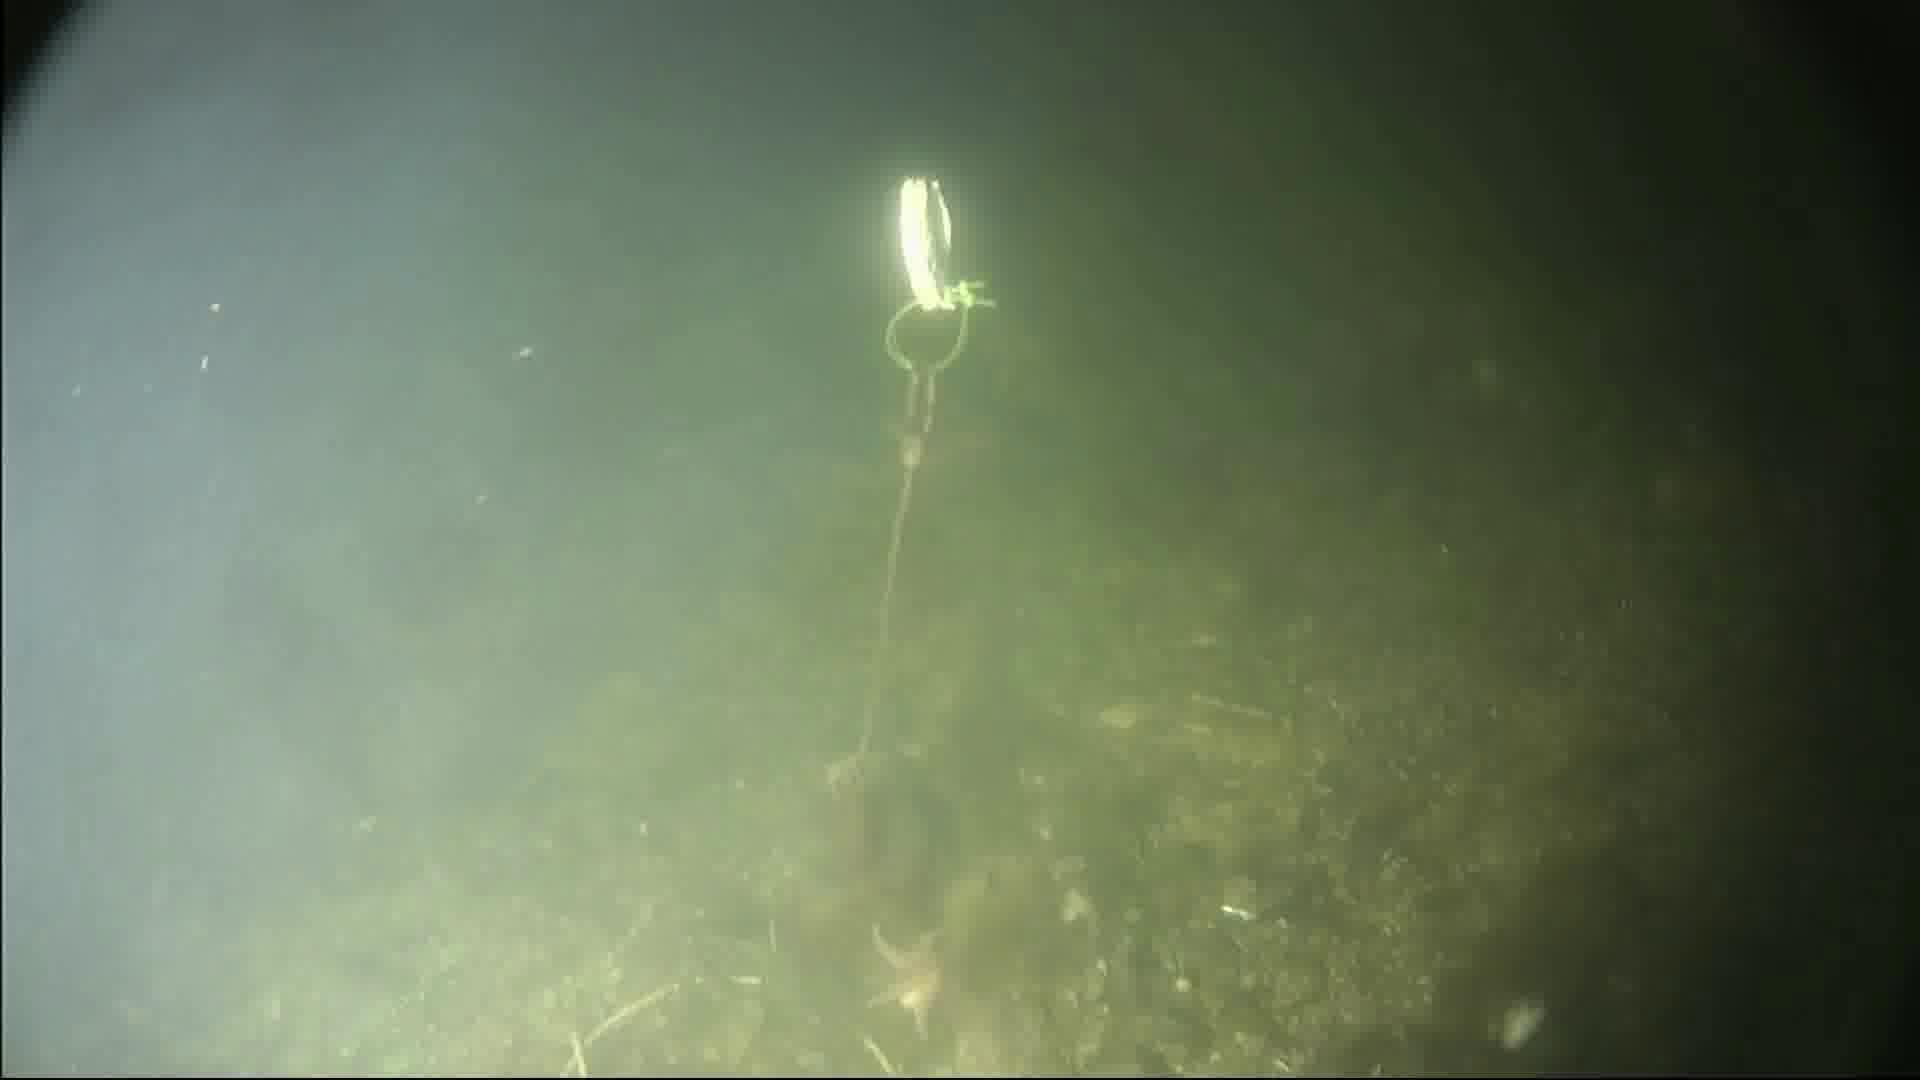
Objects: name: starfish